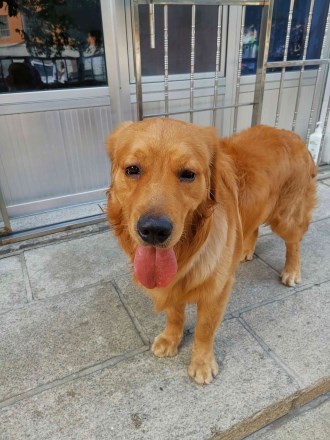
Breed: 5355-n000126-golden_retriever